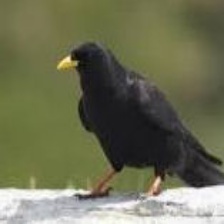
Species: ALPINE CHOUGH
Scientific name: PYRRHOCORAX GRACULUS